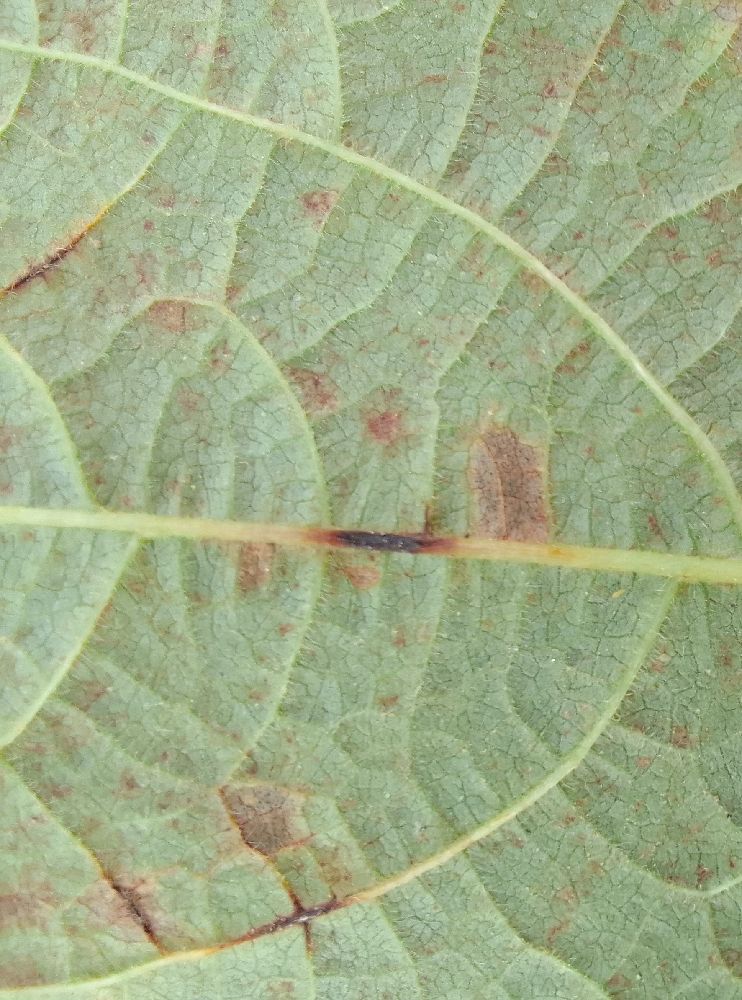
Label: anthracnose